Borislava Borisova

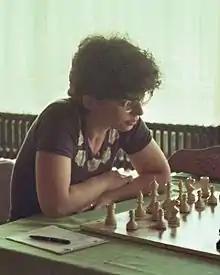
Borisova in 1982

Borislava Borisova (born 27 February 1951), also Borislava Borisova-Ornstein, is a Bulgarian and Swedish chess player who holds the FIDE title of Woman International Master (1974). She is a winner of the Bulgarian Women's Chess Championship (1976).